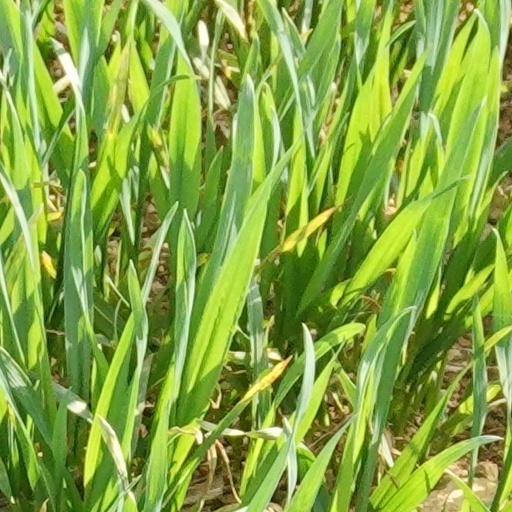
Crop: wheat